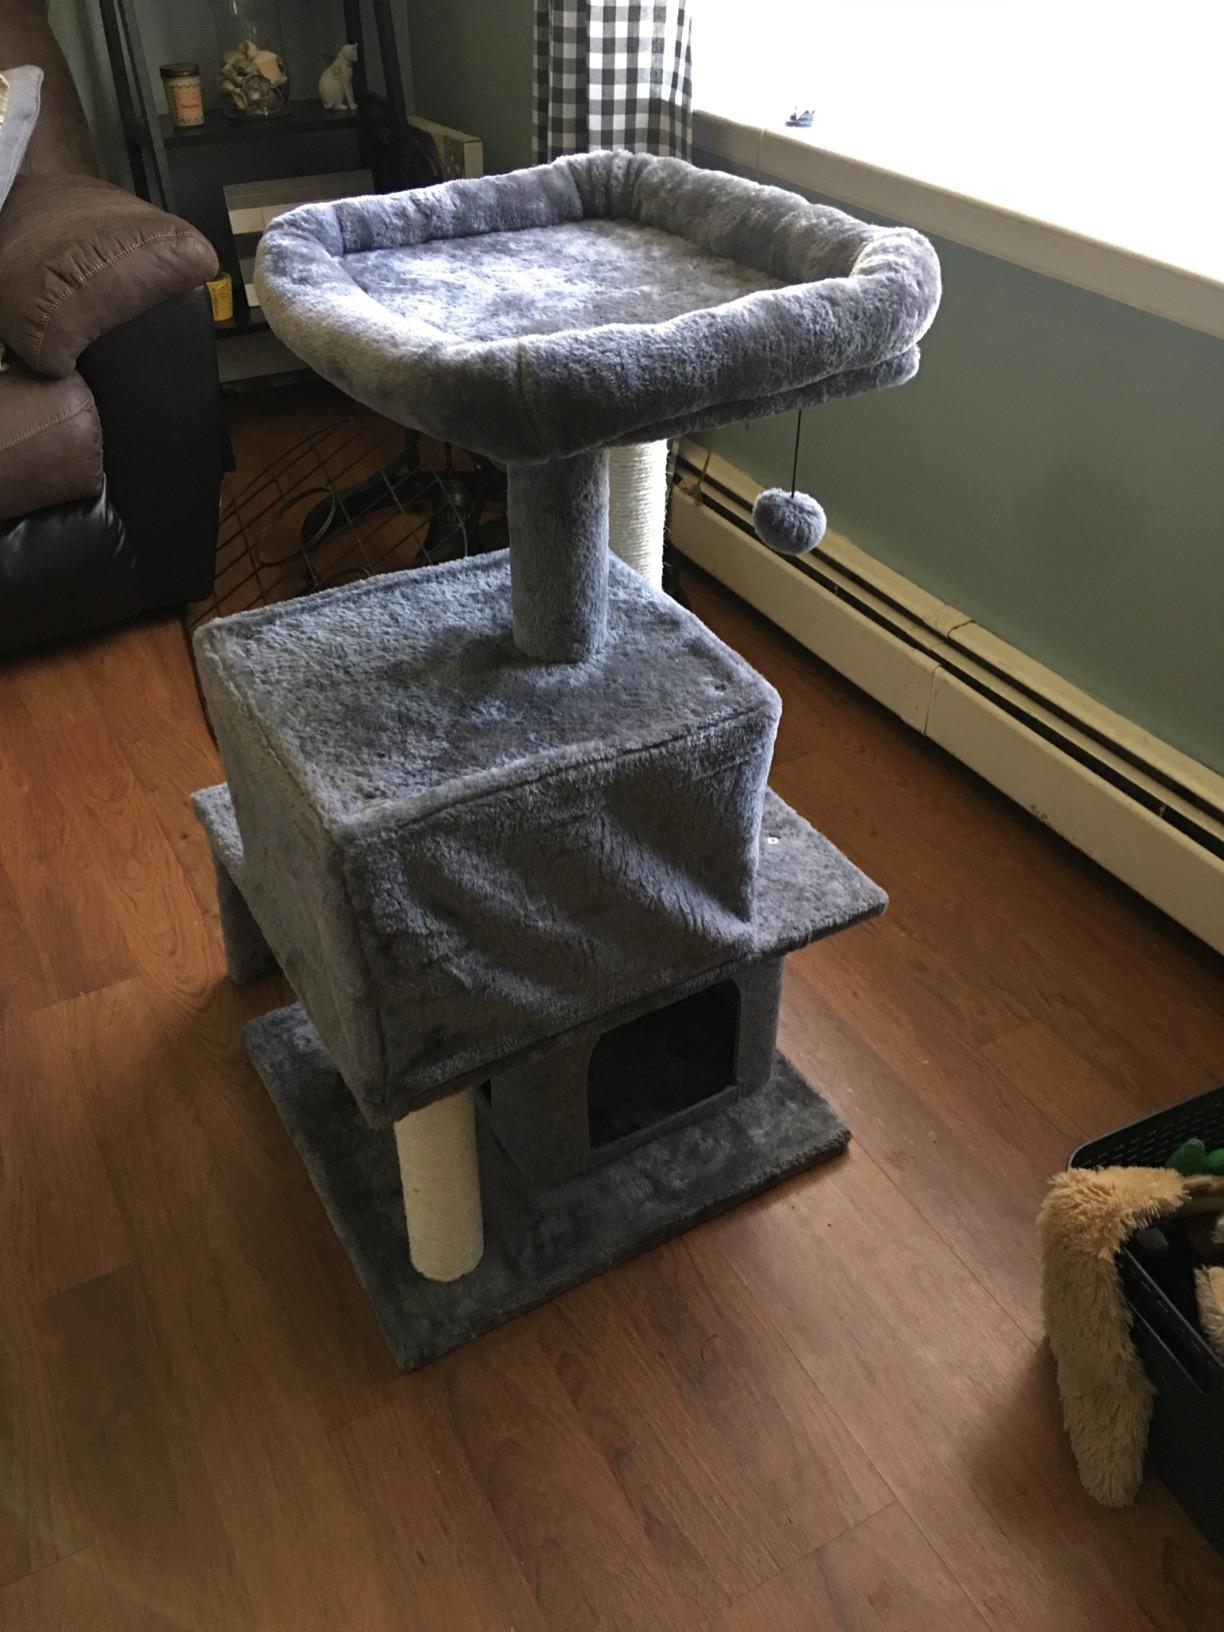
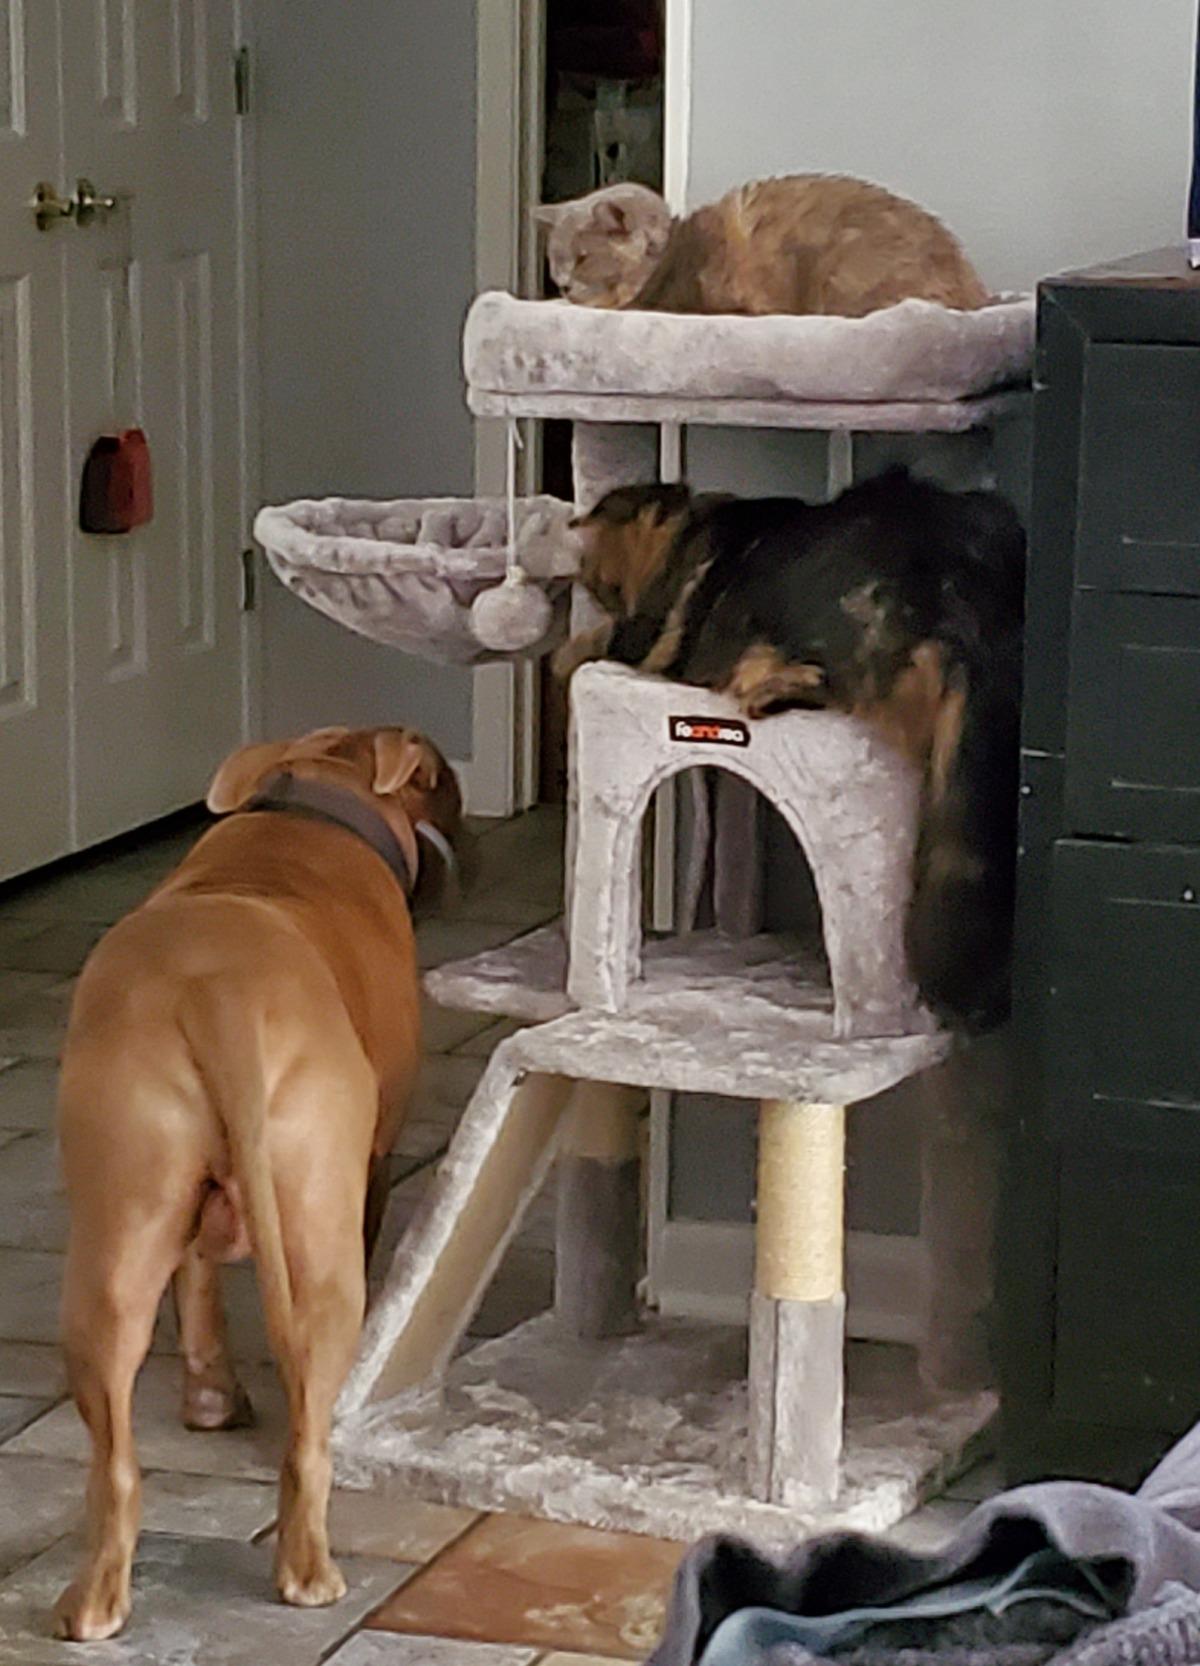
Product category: items_cat tree
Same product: no